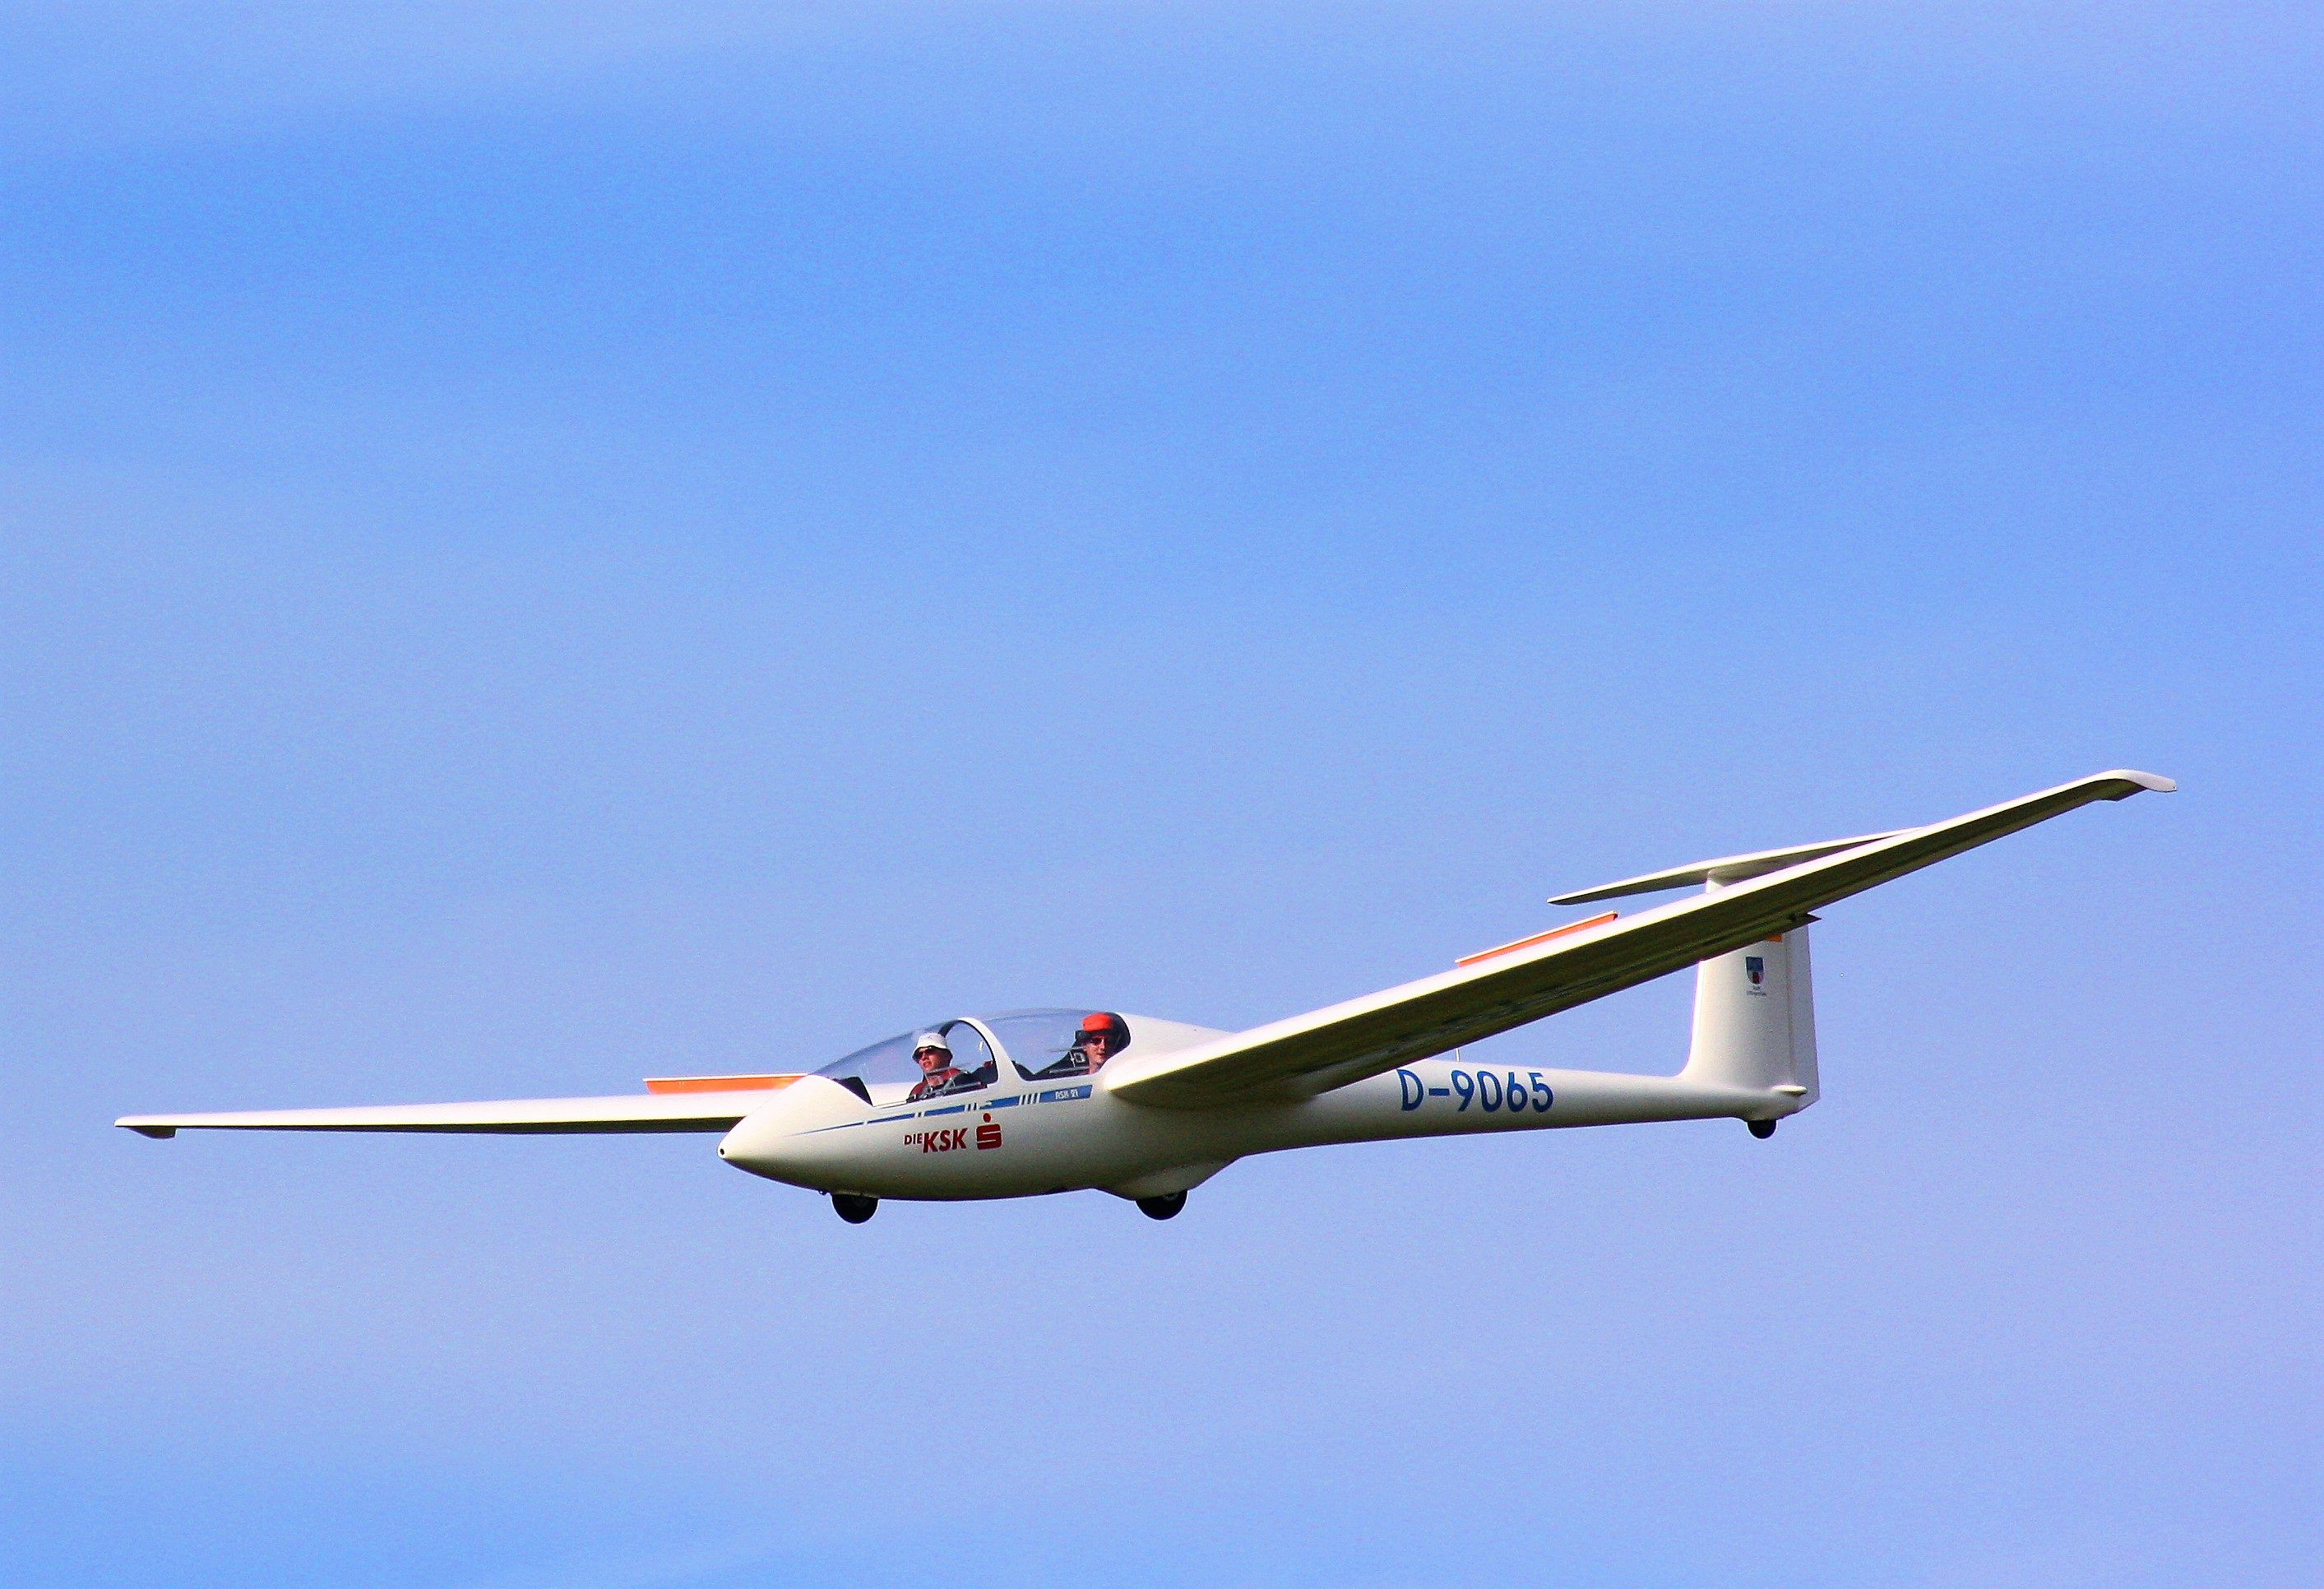
wing, sky, sport, air, adventure, fly, airport, airplane, aircraft, recreation, high, vehicle, airline, aviation, flight, glide, human, blue, freedom, leisure, start, glider, pilot, clouds, students, gliding, airliner, sail, runway, propeller, landing, winch, hobby, thermals, buoyancy, air sports, light aircraft, updraft, monoplane, air travel, atmosphere of earth, aircraft engine, control stick, motor glider, motorsegler, sport flying device, flying sports